Melisende, Queen of Jerusalem

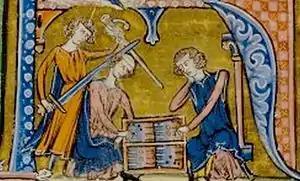
Two seated men attacked

Hugh's stepson Walter I Grenier, lord of Caesarea, openly accused him of high treason at court. William says that Fulk incited Walter to make this accusation. Hugh denied the charge and was challenged to a trial by combat, but did not appear. The king thus obtained a legal reason to confiscate Hugh's county of Jaffa. Fulk laid siege to Jaffa, but the patriarch intervened and mediated peace: Hugh would cede Jaffa to the king and receive it back after spending three years in exile. Before he could leave for Europe, Hugh was stabbed in the street by a knight. After recovering he went into exile, where he died. The assassination attempt was widely suspected to have been ordered by King Fulk; though Fulk's involvement was never proven, his reputation was severely damaged. According to William of Tyre's 13th-century French translator, Melisende long grieved that Hugh had died "for her".